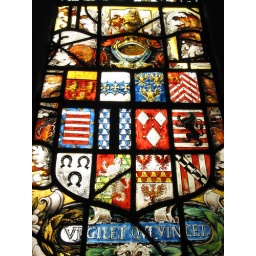
Heraldic glass in the south window of the chancel.